Punjabi kabaddi

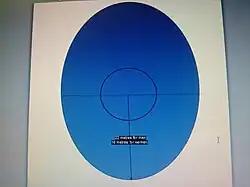
Circle style kabaddi ground

Punjabi kabaddi, also called circle style kabaddi, is a contact sport that originated in the Punjab region, in the northern part of the Indian subcontinent. There are a number of traditional Punjabi kabaddi styles traditionally played in the Punjab region. Similar to standard kabaddi, circle style kabaddi is also played at state and international levels. Starting in 2010, the Punjab government has periodically administered an international tournament called the (circle style) Kabaddi World Cup, which has always been won by the India national team, except the 2020 tournament, which was played in Pakistan and won by Pakistan.